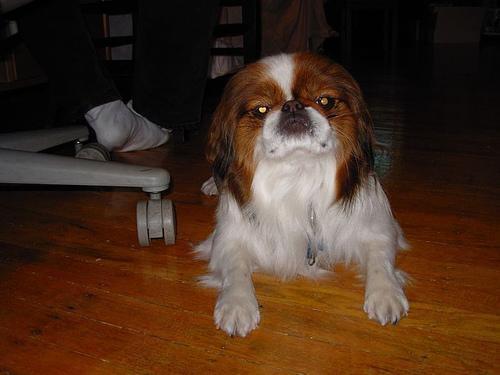
japanese chin